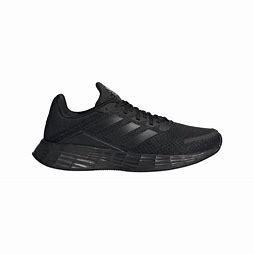
Brand: Adidas
Model: Duramo SL